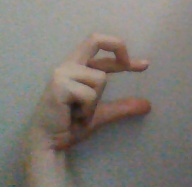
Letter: thal